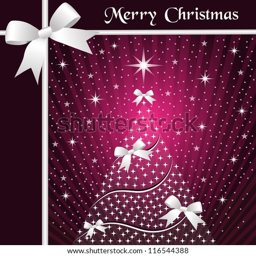
christmas tree with silver ribbons or bows , sunburst , snow and stars on a pink glowing background .